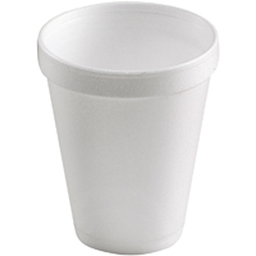
Label: paper